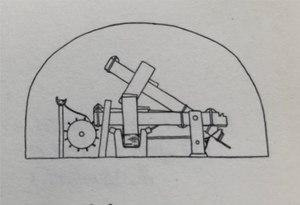
Détails des marteaux sous la voûte du moulin d'après M. Audin.
Le moulin à papier est un moulin à eau servant à la fabrication du papier. Cette technique est apparue en Europe au milieu du XIIIᵉ siècle suite au retour en France et en Italie des croisés de la septième croisade, longtemps prisonniers en Syrie. C'est une évolution du moulin à foulon.